Unit of measurement

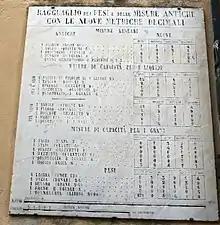
An example of metrication in 1860 when Tuscany became part of modern Italy (ex. one "libbra" = 339.54 grams)

Both the imperial units and US customary units derive from earlier English units. Imperial units were mostly used in the British Commonwealth and the former British Empire. US customary units are still the main system of measurement used in the United States outside of science, medicine, many sectors of industry, and some of government and military, and despite Congress having legally authorised metric measure on 28 July 1866. Some steps towards US metrication have been made, particularly the redefinition of basic US and imperial units to derive exactly from SI units. Since the international yard and pound agreement of 1959 the US and imperial inch is now defined as exactly , and the US and imperial avoirdupois pound is now defined as exactly .